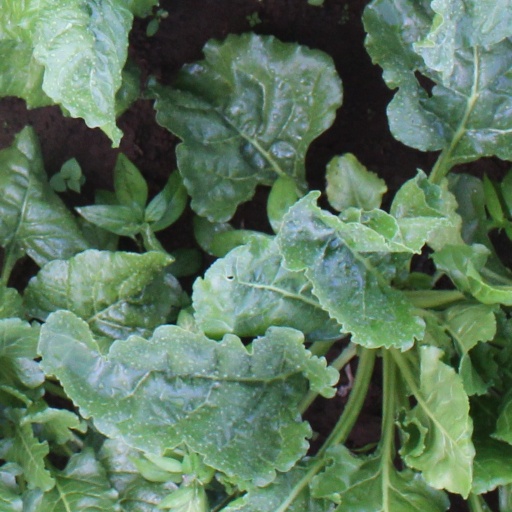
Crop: sugar beet